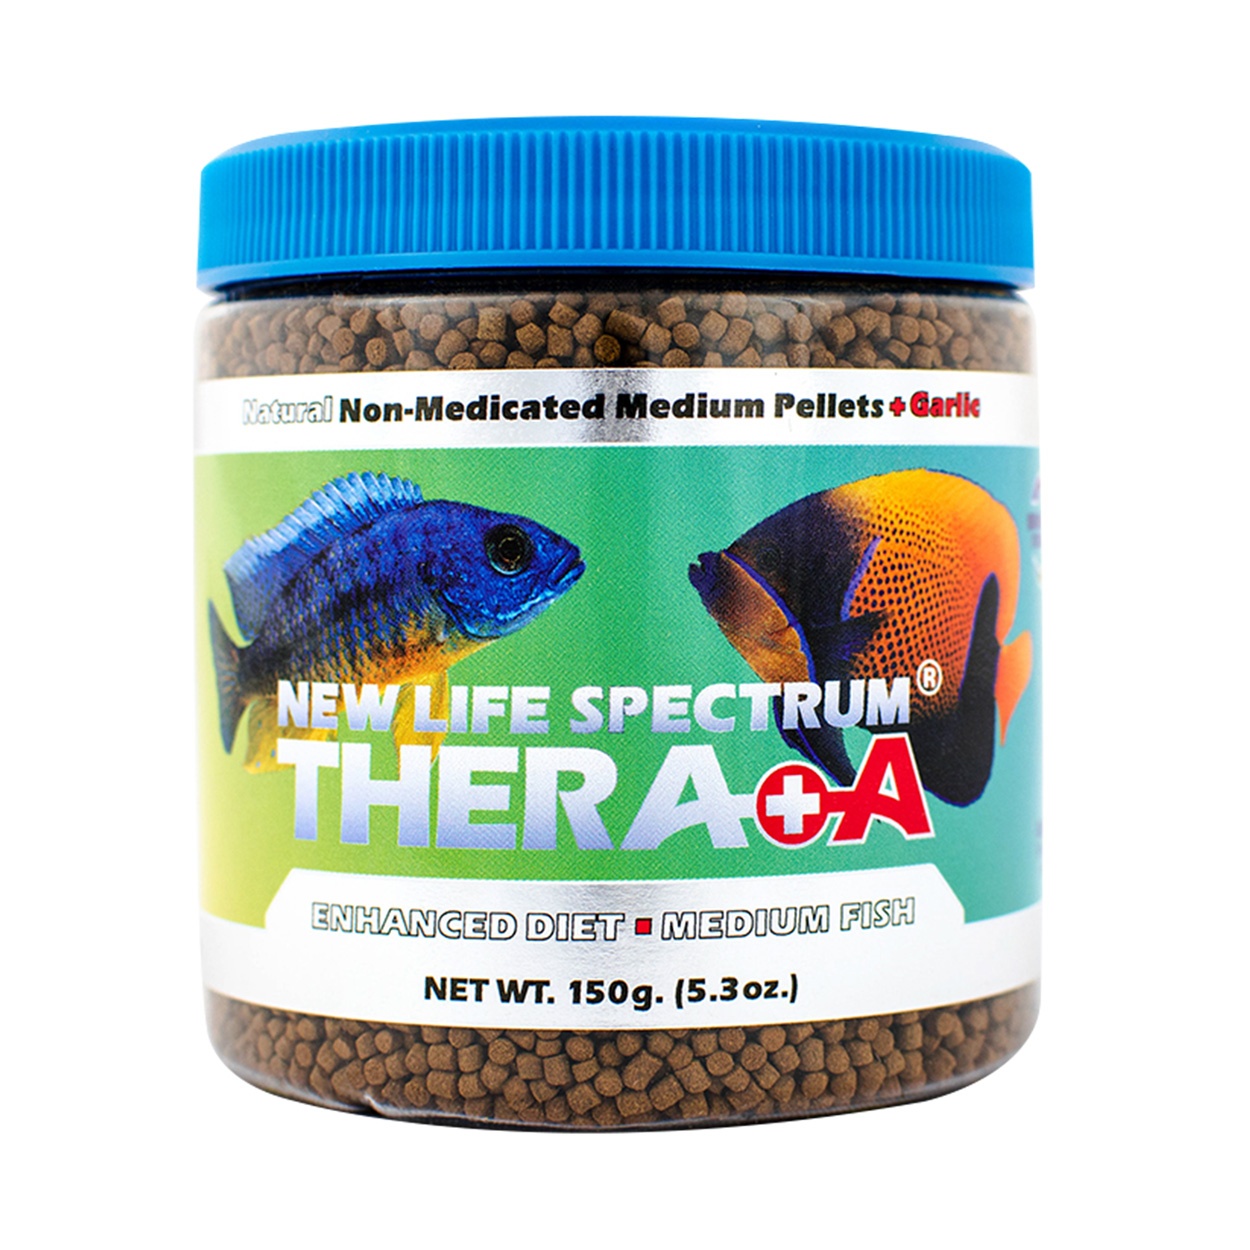
New Life Spectrum Naturox Thera+A - 2 - 2.5mm Sinking Pellets - 150g
Naturox Thera+A - 2 - 2.5 mm Sinking Pellets - 150 g The medium size, 150 gram container of New Life Spectrum Naturox Thera Plus pellets are a fantastic daily nutrient for a wide variety vibrant and exotic fish species in both freshwater and saltwater environments. This mixture is perfect for inhabitants that need an extra boost of beneficial nutrients such as Allicin (garlic), after injury or sickness, giving birth or introducing new fish to an aquarium. The specialized blend of nutrients such as vegetable extracts, Antarctic Krill, spirulina and many other beneficial ingredients allow for improved immunity, better digestion and an increase in the beauty and vibrancy of their natural colors. The nutrient rich, sinking pellets will not disintegrate and cause cloudiness or pollution within your tank. Contains no artificial colors, flavors or preservatives.
Brand: Aquariumproducts.ca
Category: Animals & Pet Supplies > Pet Supplies > Fish & Aquatic Supplies > Fish Food > Medicated Food